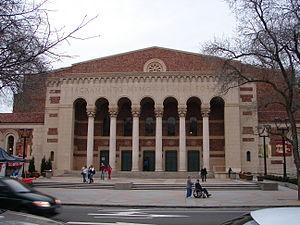
Le Sacramento Memorial Auditorium, à Sacramento (États-Unis).
Ceci est la liste des lieux historiques inscrits sur le registre national dans le comté de Sacramento en Californie.
La ville de Sacramento est la capitale de l’État de Californie aux États-Unis. Située dans le comté du même nom, elle est fondée en décembre 1848 par John Sutter. Sacramento s’est développée à partir de la ruée vers l'or, durant laquelle elle était un centre commercial et agricole important. Lors du recensement de 2010, elle compte 470 956 habitants ; depuis lors, la ville se développe rapidement. En 2010, son agglomération urbaine comptait plus de 2 400 000 habitants. Elle est surnommée « Sacto » ou « Sac » par ses habitants. Le surnom « River City » est également utilisé ainsi que celui de « Sacratomato ».